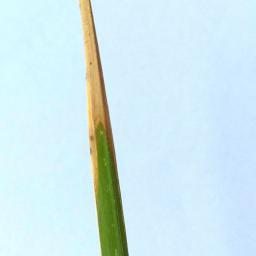
Label: Rice___Brown_Spot